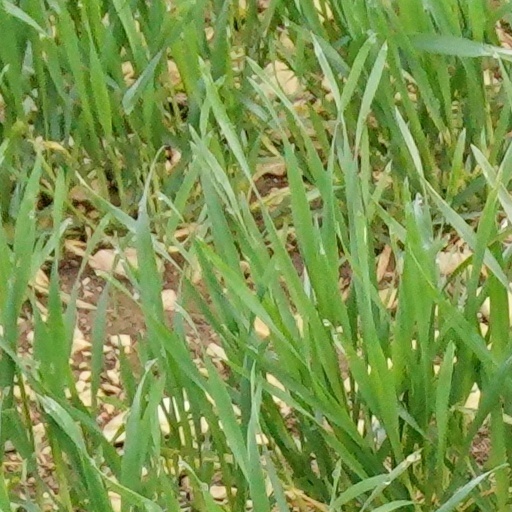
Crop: wheat